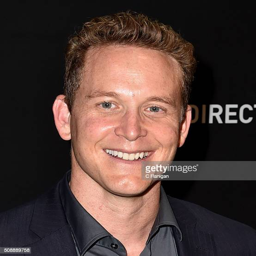
actor attends the super saturday night